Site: saxony
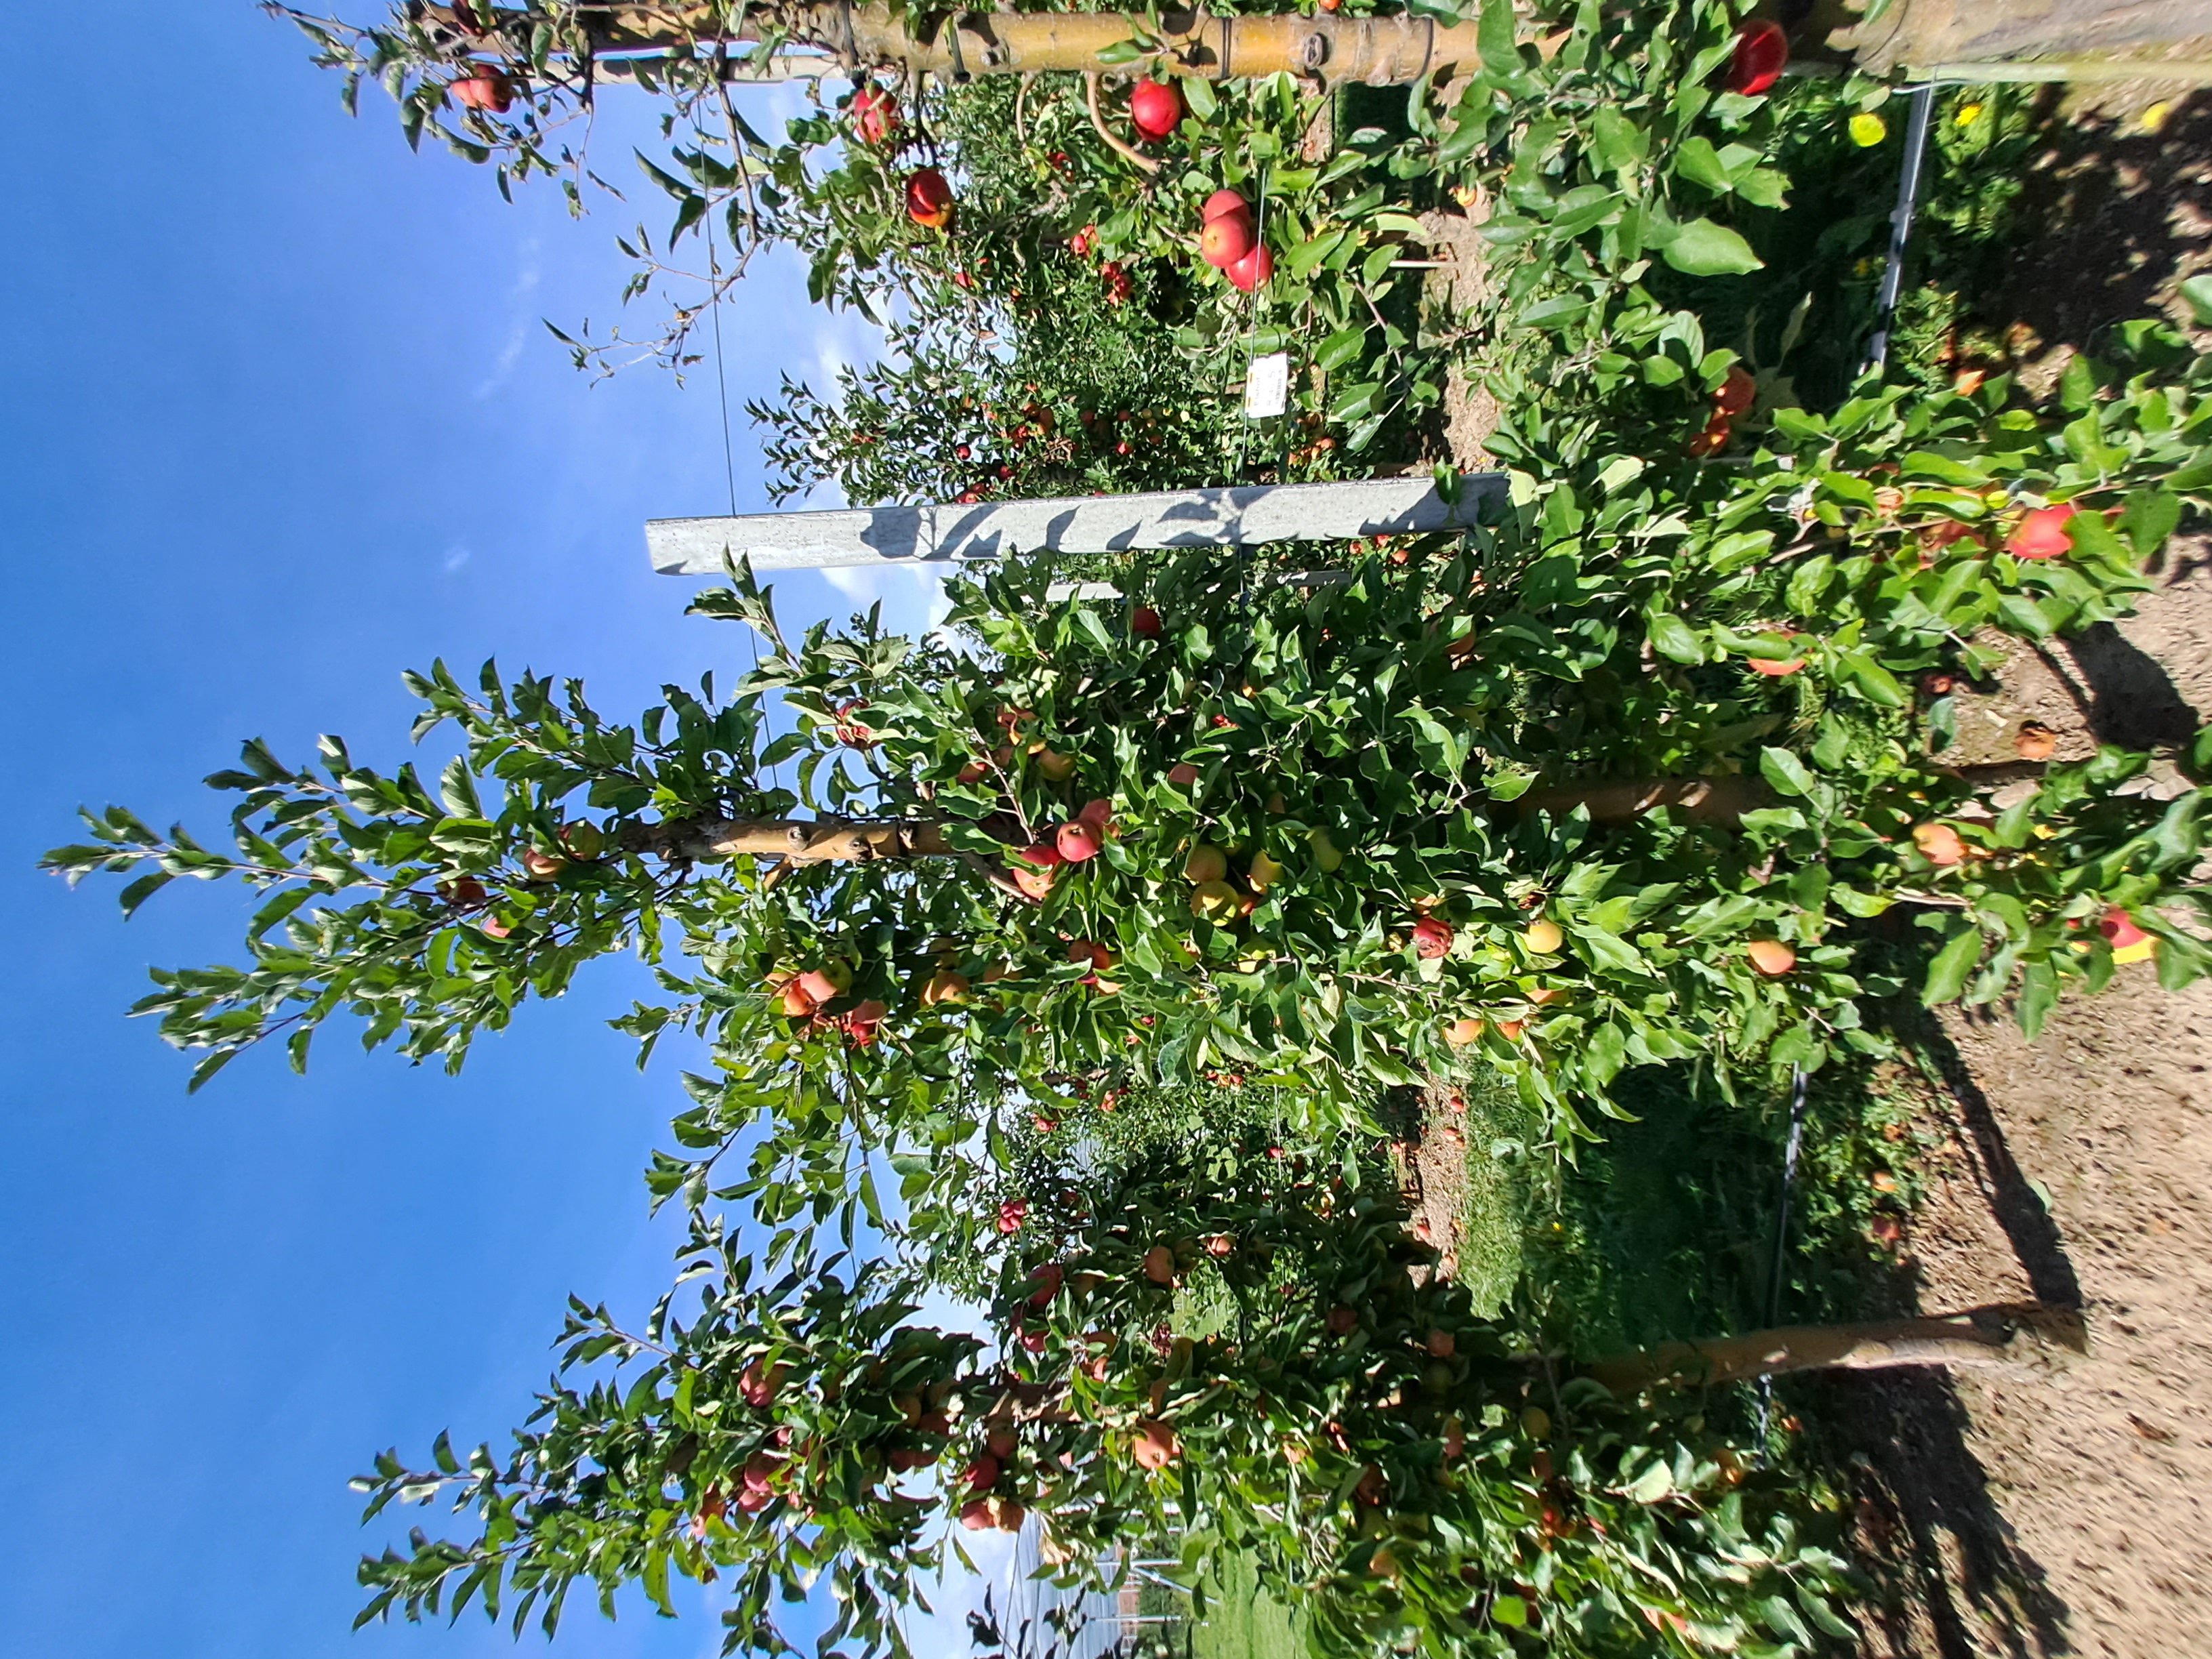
Growth stage (BBCH 87): Maturity of fruit and seed